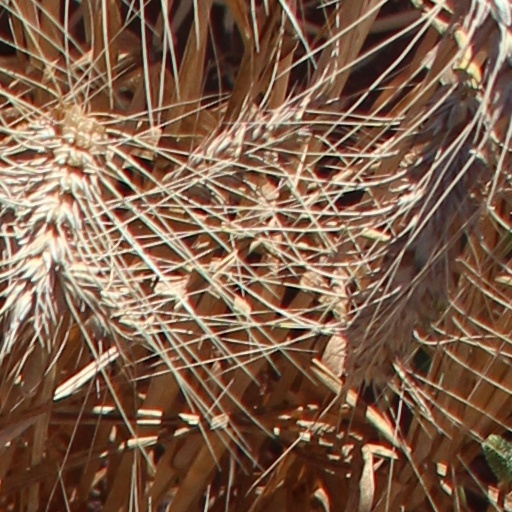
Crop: wheat